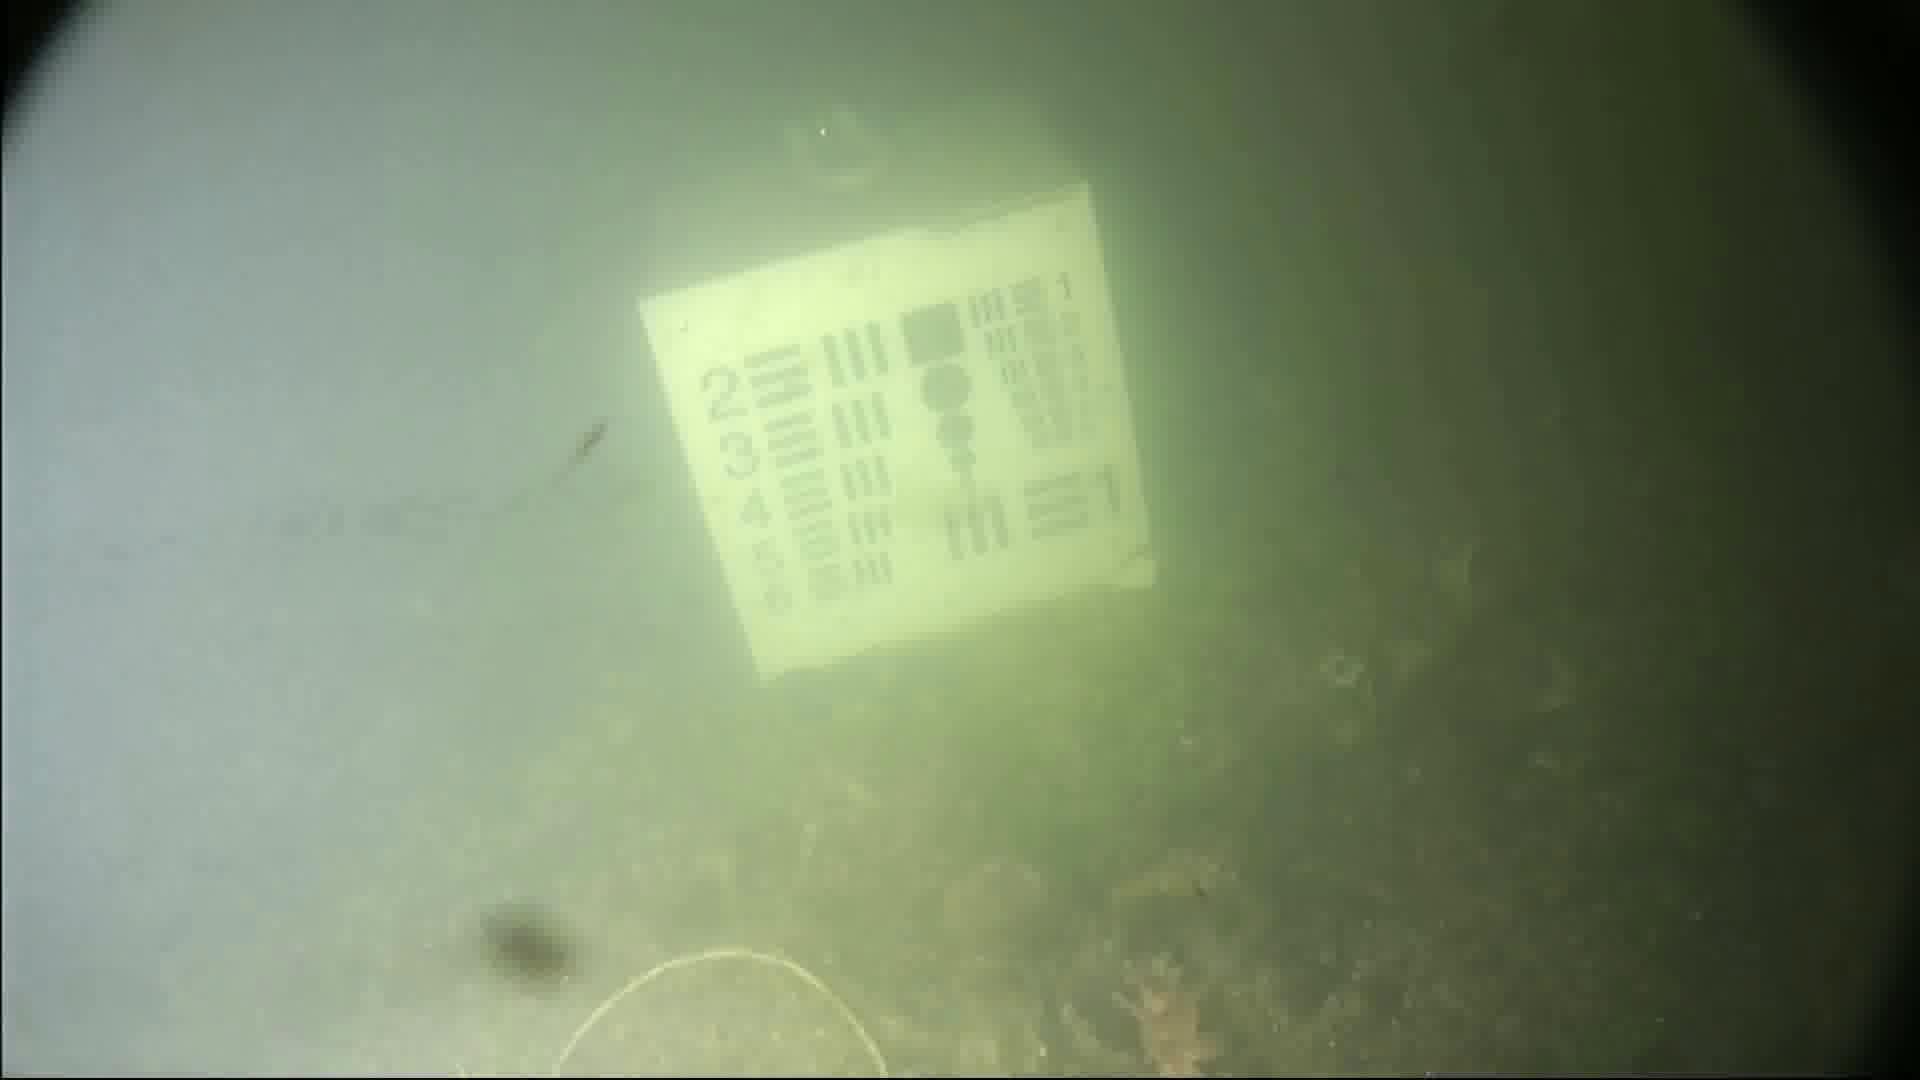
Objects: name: starfish